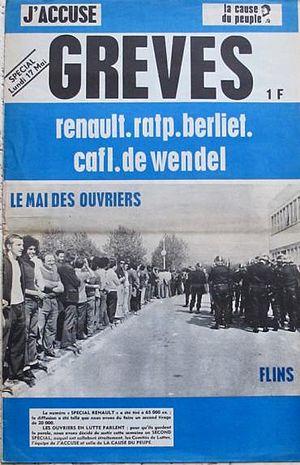
Le journal La Cause du Peuple - J'Accuse édité par la Gauche prolétarienne spécial - 17 mai 1971
La Gauche prolétarienne, créée en France en septembre 1968, est une ancienne organisation d'extrême gauche.
La Cause du peuple est un journal de la Gauche prolétarienne créé en mai 1968, actif jusqu'en 1972 puis à nouveau actif de 1973 à 1978. Le quotidien actuel Libération est directement issu de la période 1968-1972.